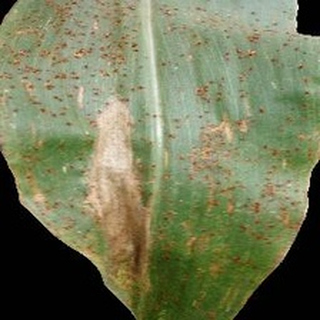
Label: corn_common_rust